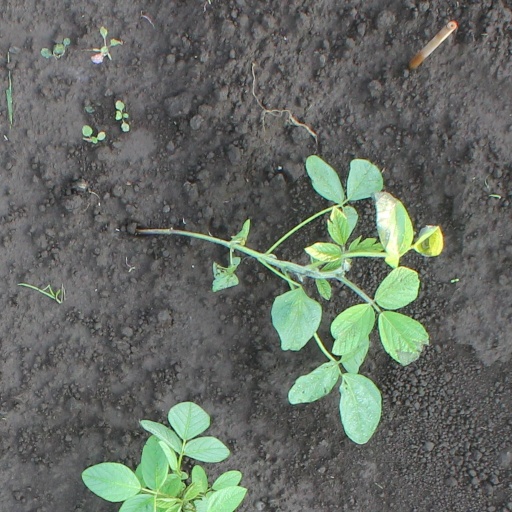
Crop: soybean